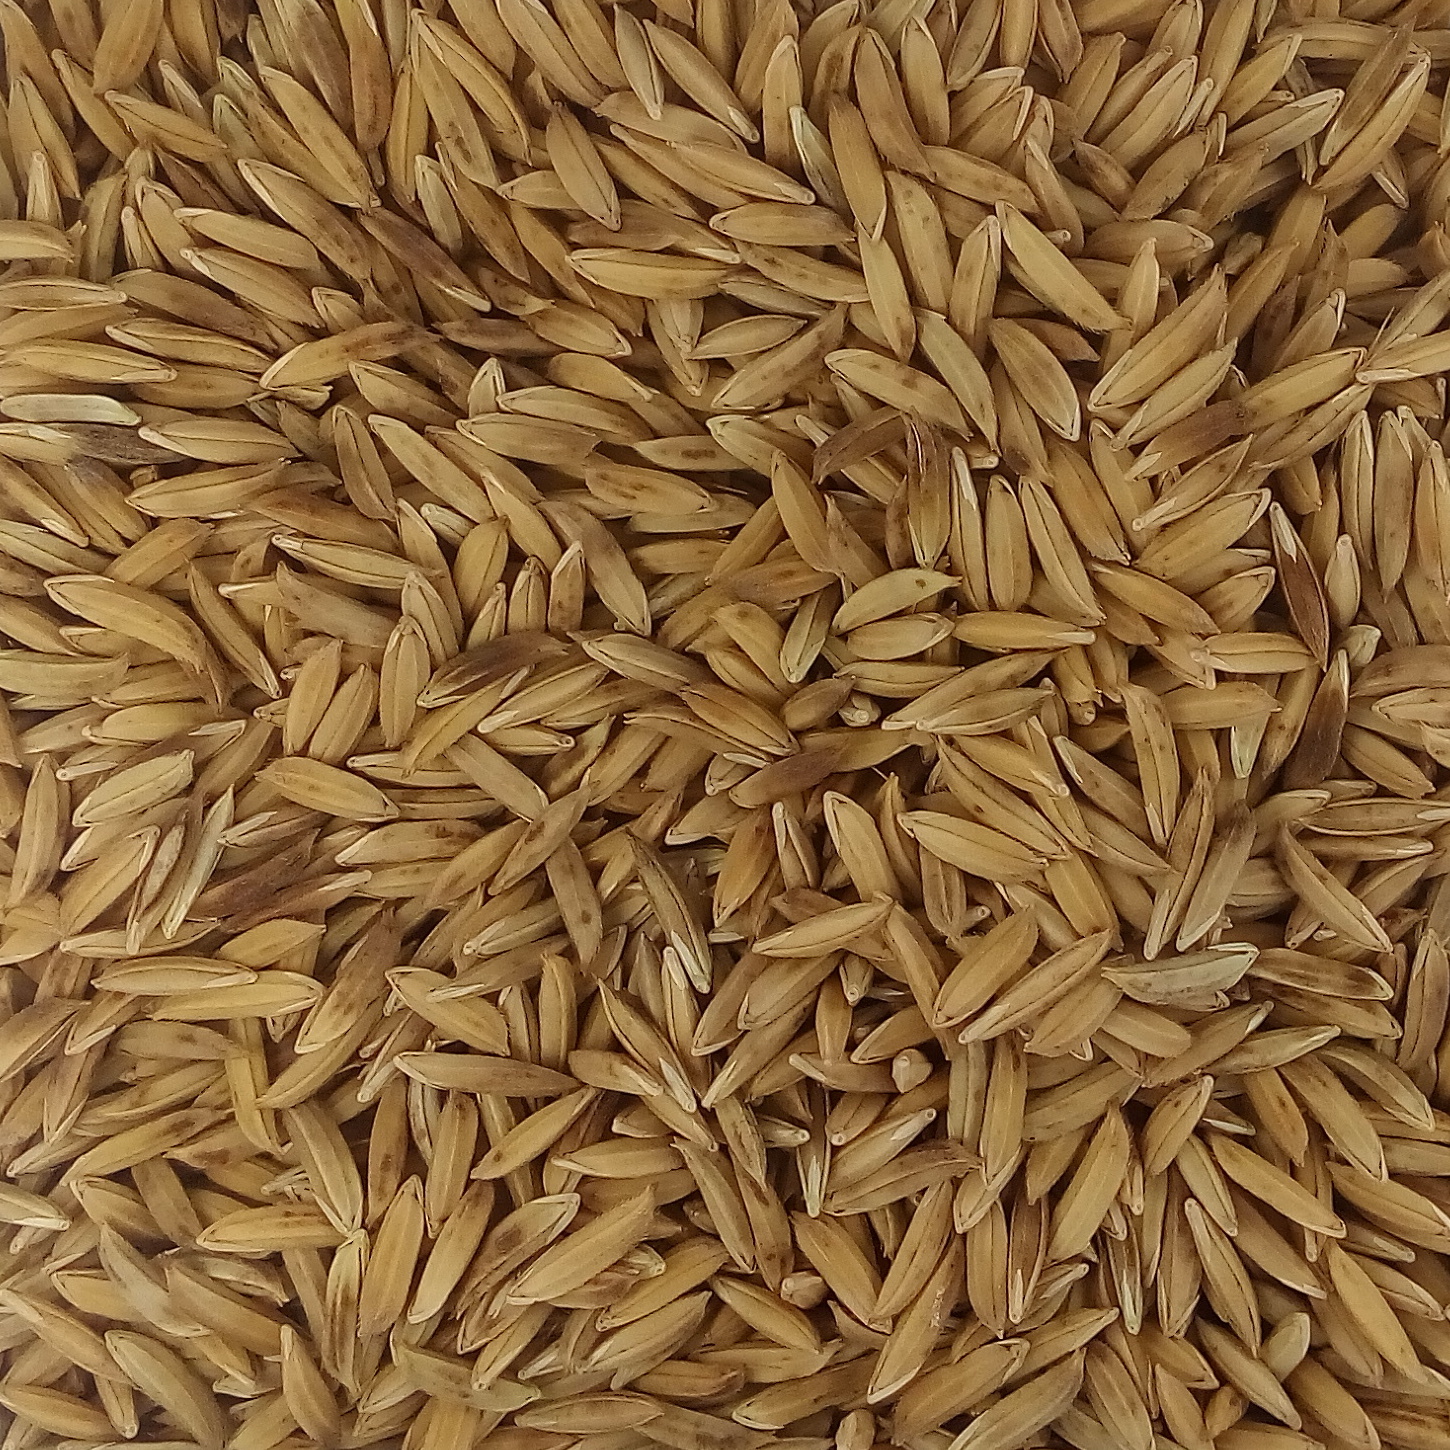
Rice seed variety: BAS_370